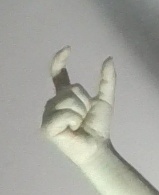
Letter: nun